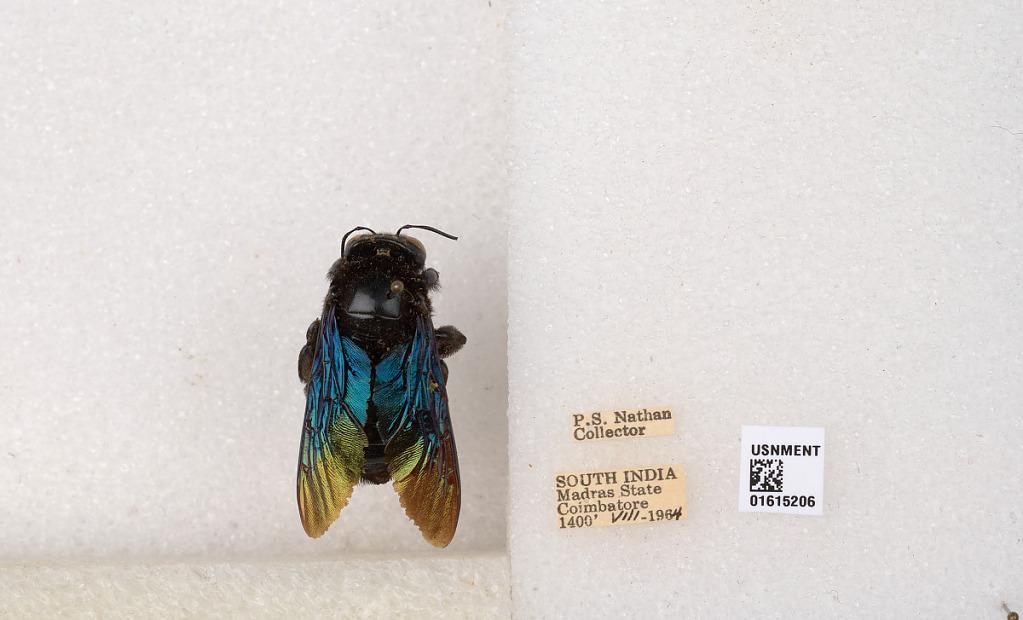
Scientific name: Xylocopa (Biluna) auripennis auripennis Lepeletier
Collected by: P. Nathan
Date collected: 1964-8-1
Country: India
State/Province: Tamil Nadu
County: Coimbatore
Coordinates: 10.9955, 76.9034